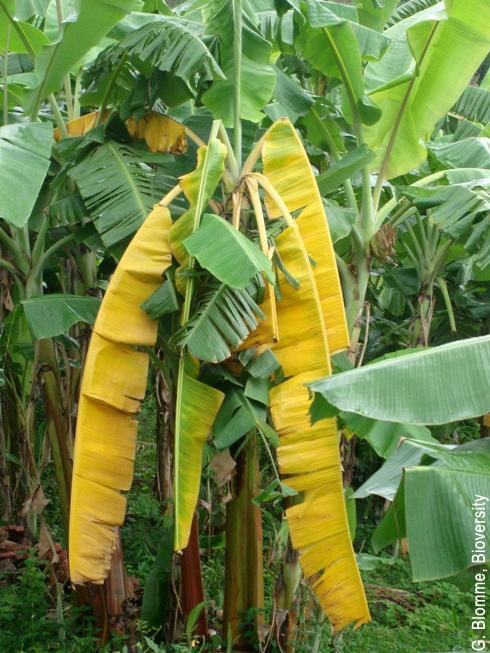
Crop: unknown
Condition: banana_panama_disease